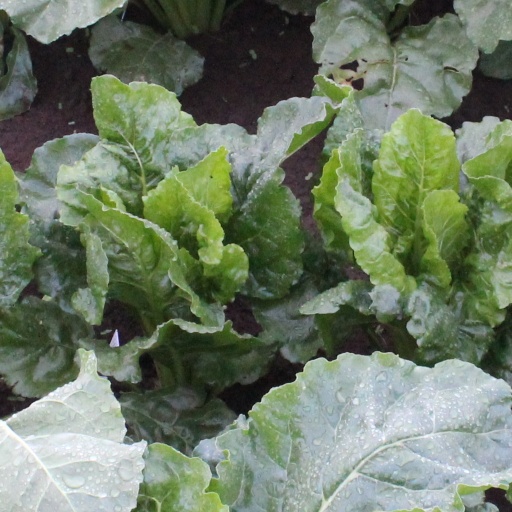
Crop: sugar beet